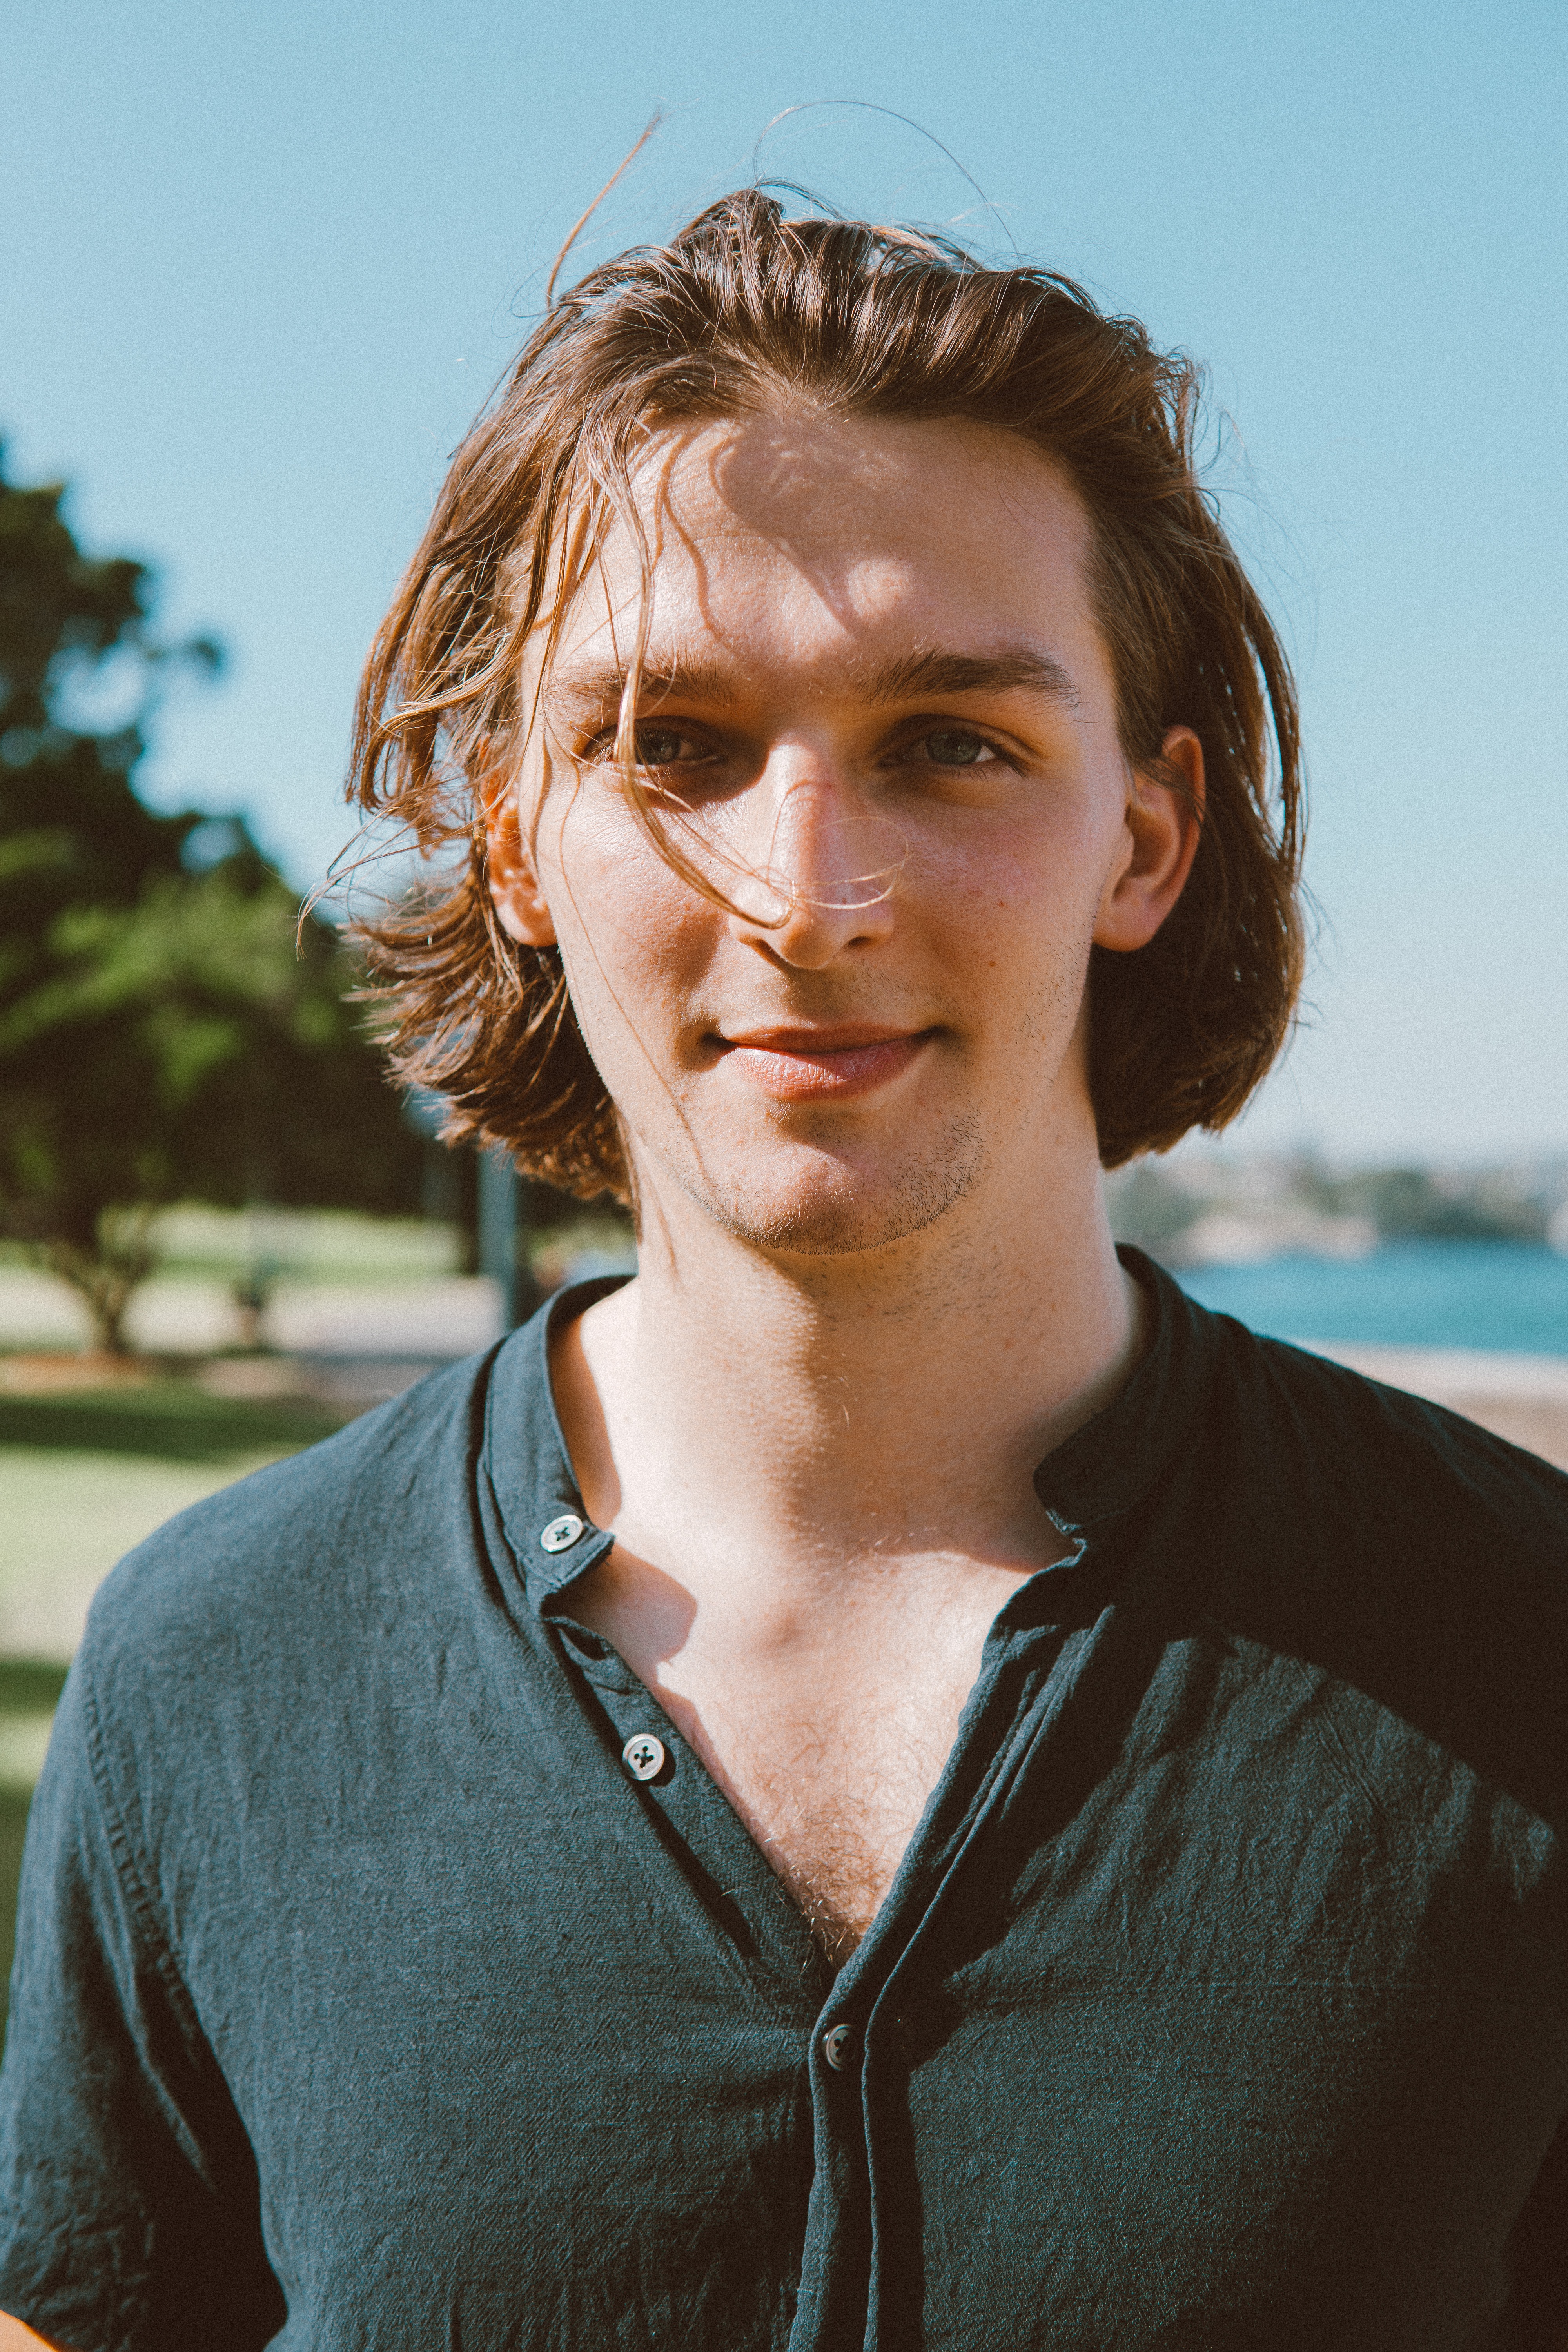
hair, face, hairstyle, chin, cool, surfer hair, forehead, smile, human, summer, photography, jaw, vacation, neck, photo shoot, long hair, sunlight, portrait photography, portrait, facial hair, model, black hair